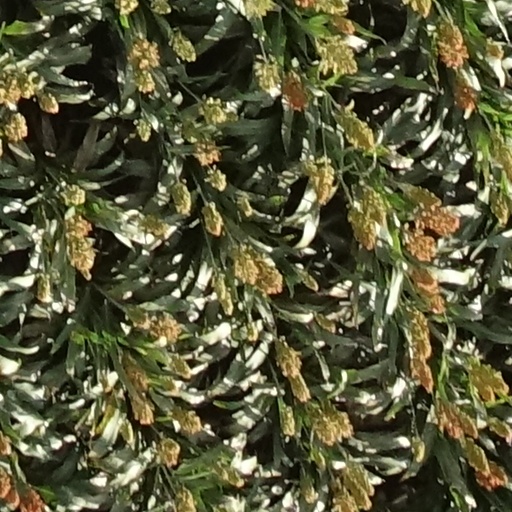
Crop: sorghum